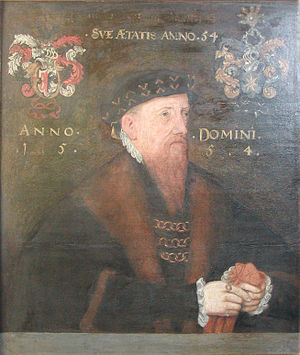
Antonius Bryske
Antonius Bryske til Langesø
Antonius Bryske var en dansk rigskansler.